Columbia Subdivision

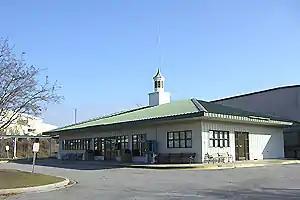
Columbia Amtrak station at the north end of the Columbia Subdivision

The Columbia Subdivision runs along CSX's S Line, the former SAL passenger main line. In addition to CSX freight service, the line also hosts Amtrak's "Silver Star (Amtrak train)", which stops in Columbia and Denmark.